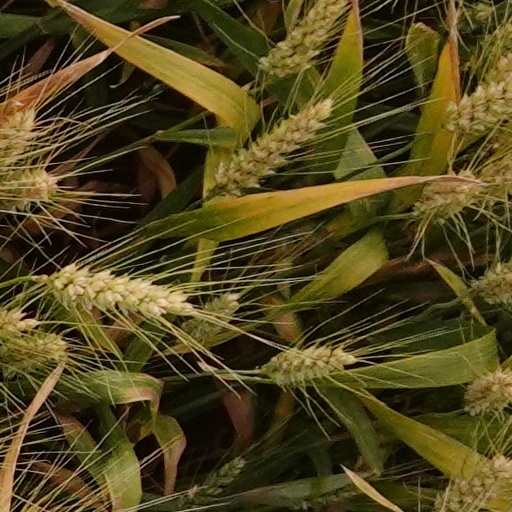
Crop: wheat